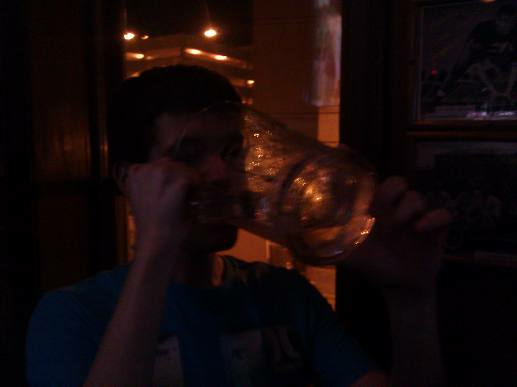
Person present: Yes